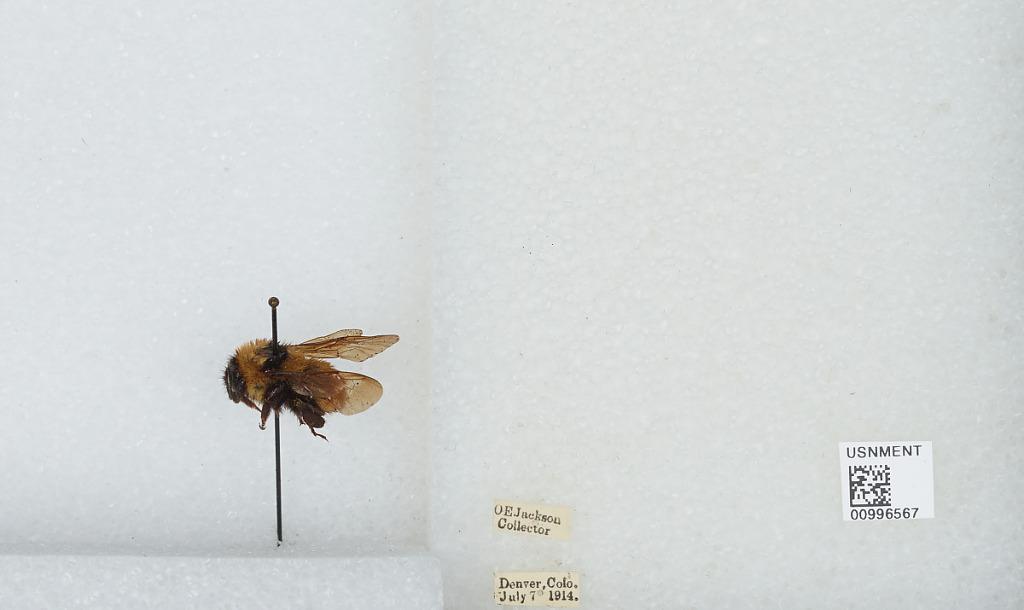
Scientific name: Bombus (Fervidobombus) fervidus fervidus (Fabricius)
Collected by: O. Jackson
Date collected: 1914-7-7
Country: United States
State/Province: Colorado
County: Denver
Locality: Denver
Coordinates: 39.7619, -104.881